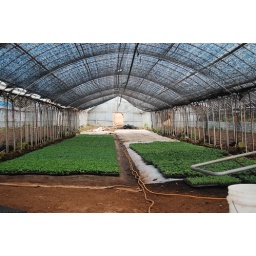
Place: Jeju island. A common of planting in korea. Under the a steamy plastic house